Bookworm (insect)

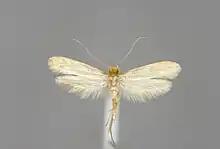
"Tineola bisselliella", common clothing moth

Book-damaging cockroach species chew away at the starch in cloth bindings and paper. Their droppings can also harm books.